2012 United States presidential election

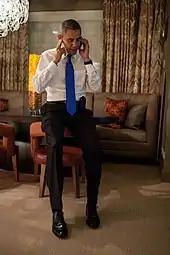
Obama takes a phone call from Romney conceding the election early Wednesday morning in Chicago.

Red denotes states (or congressional districts that contribute an electoral vote) won by Republican Mitt Romney; blue denotes those won by Democrat Barack Obama.